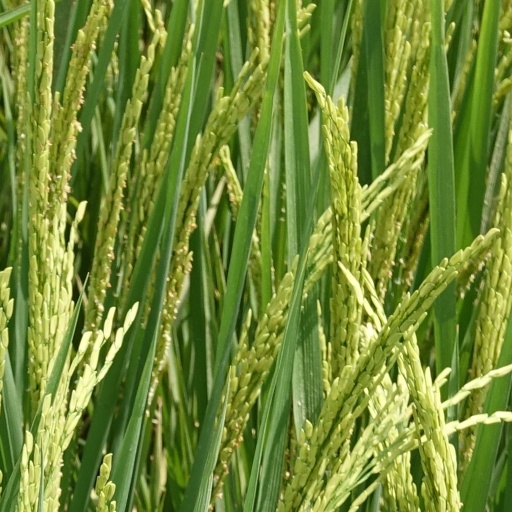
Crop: rice